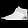
Label: Sneaker